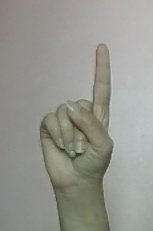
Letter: bb